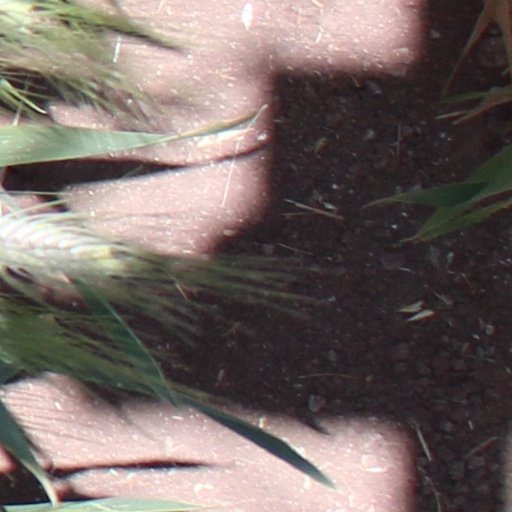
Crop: wheat